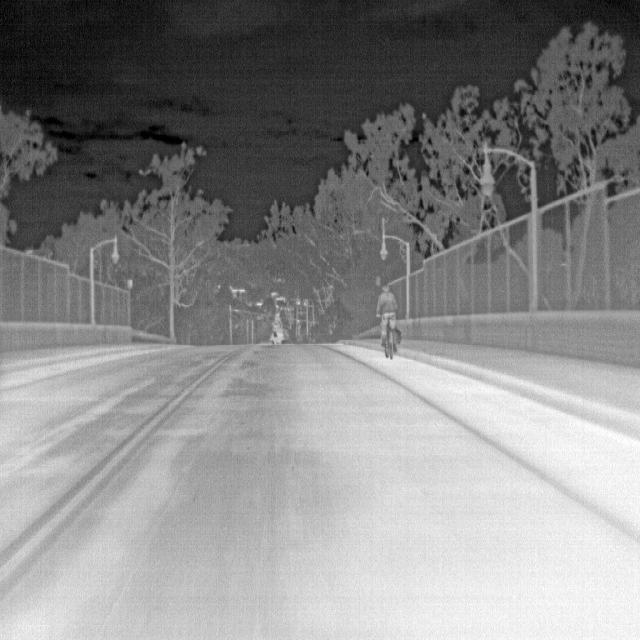
Detected objects:
label: person